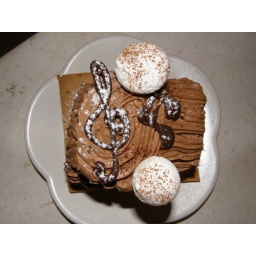
cake baked by dar said kitchen staff